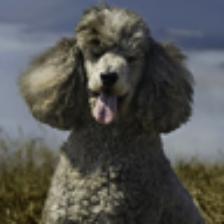
Label: NonHuman